Sir Frederick Fletcher-Vane, 2nd Baronet

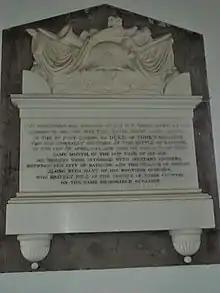
Memorial to Walter at St Bega's Church, Bassenthwaite

It is not known when Sir Frederick began an affair with Hannah Bowerbank, a ‘companion’ to Sir Frederick's mother at Hutton in the Forest, according to the memoir of Sir Frederick's grandson, later Sir Francis Patrick Fletcher Vane, 5th Baronet. On 22 August 1794, Hannah Bowerbank gave birth to a daughter, also named Hannah. A son was born on 9 July 1795, Walter Vane, and the ‘intimacy between Sir Frederick and Hannah continued and they lived together at various places in Cumberland and among others at Broughton Hall in the parish of Bridekirk’. The children were baptised on 16 July 1795 at St Mary's Parish Church, Marylebone, London.